Fairview (Delaware City, Delaware)

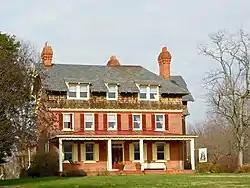
Fairview, December 2011

Fairview is a historic home located near Delaware City, New Castle County, Delaware. It was built in 1822 as a two-story, five-bay rectangular brick dwelling with a Georgian style, center hall plan. It was modified in 1880 by architect Frank Furness to add a shingled third story, four notable corbeled chimneys, and an addition.